James T. Brady

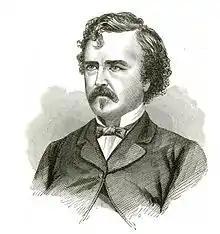
An engraving of James Topham Brady

Brady was born on April 9, 1815, in New York City, the eldest son of Irish immigrants Thomas S. Brady and his wife, who had first settled in Newark, New Jersey in 1812. Later, Brady would have seven siblings, two boys and five girls. James was the elder brother of Judge John R. Brady. Their father had emigrated from Ireland to the United States while the War of 1812 was ongoing, and started a boys school in New York. John McCloskey, later Cardinal Archbishop of the Archdiocese of New York, was a student at the small school. When James was seven, he attended his father's school. In 1831 James's father had left teaching to become a lawyer, and he helped his father in his practice and in trials. In his father's office, James studied legal material tirelessly, and soon operated most of the firm's managerial affairs.